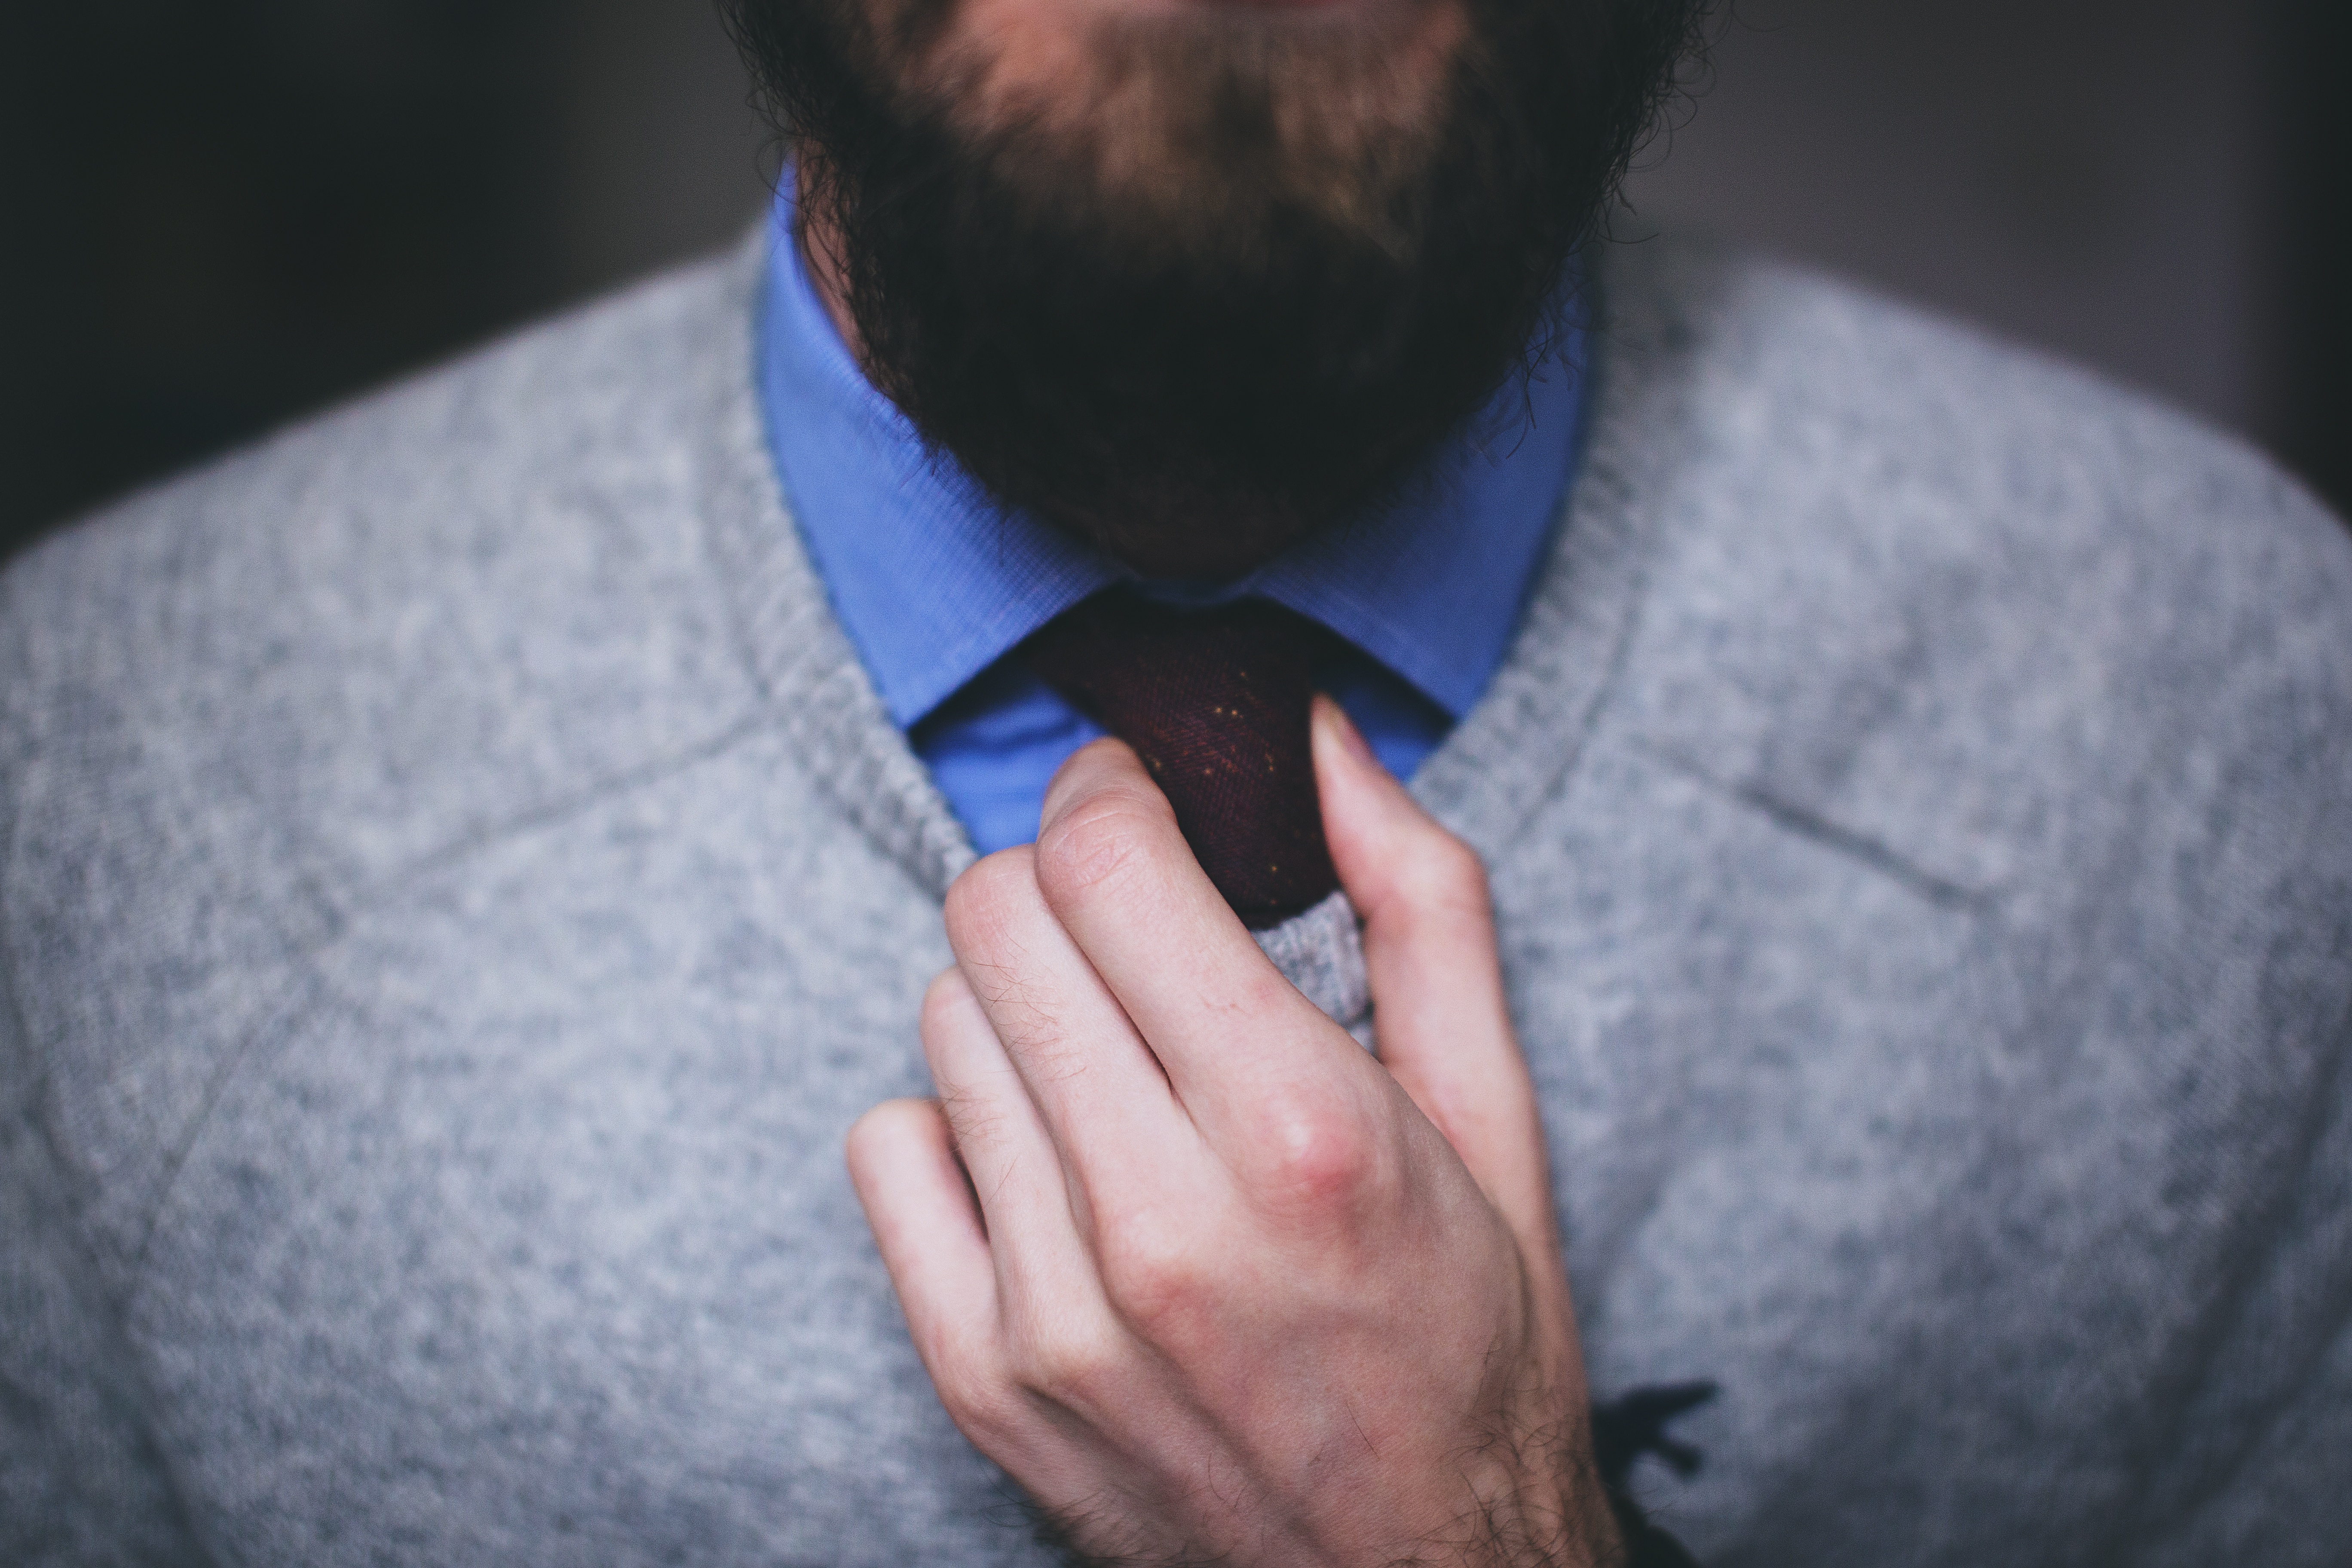
hand, man, person, photography, male, portrait, finger, tie, blue, black, arm, beard, close up, nose, eye, glasses, sense, facial hair, fashion accessory